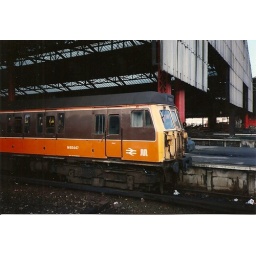
1200V= 3rd rail. Greater Manchester PTE orange and brown M 65 447 in Manchester Victoria. 91-03-16